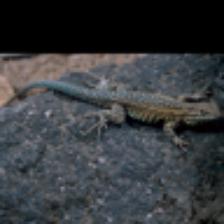
Label: NonHuman